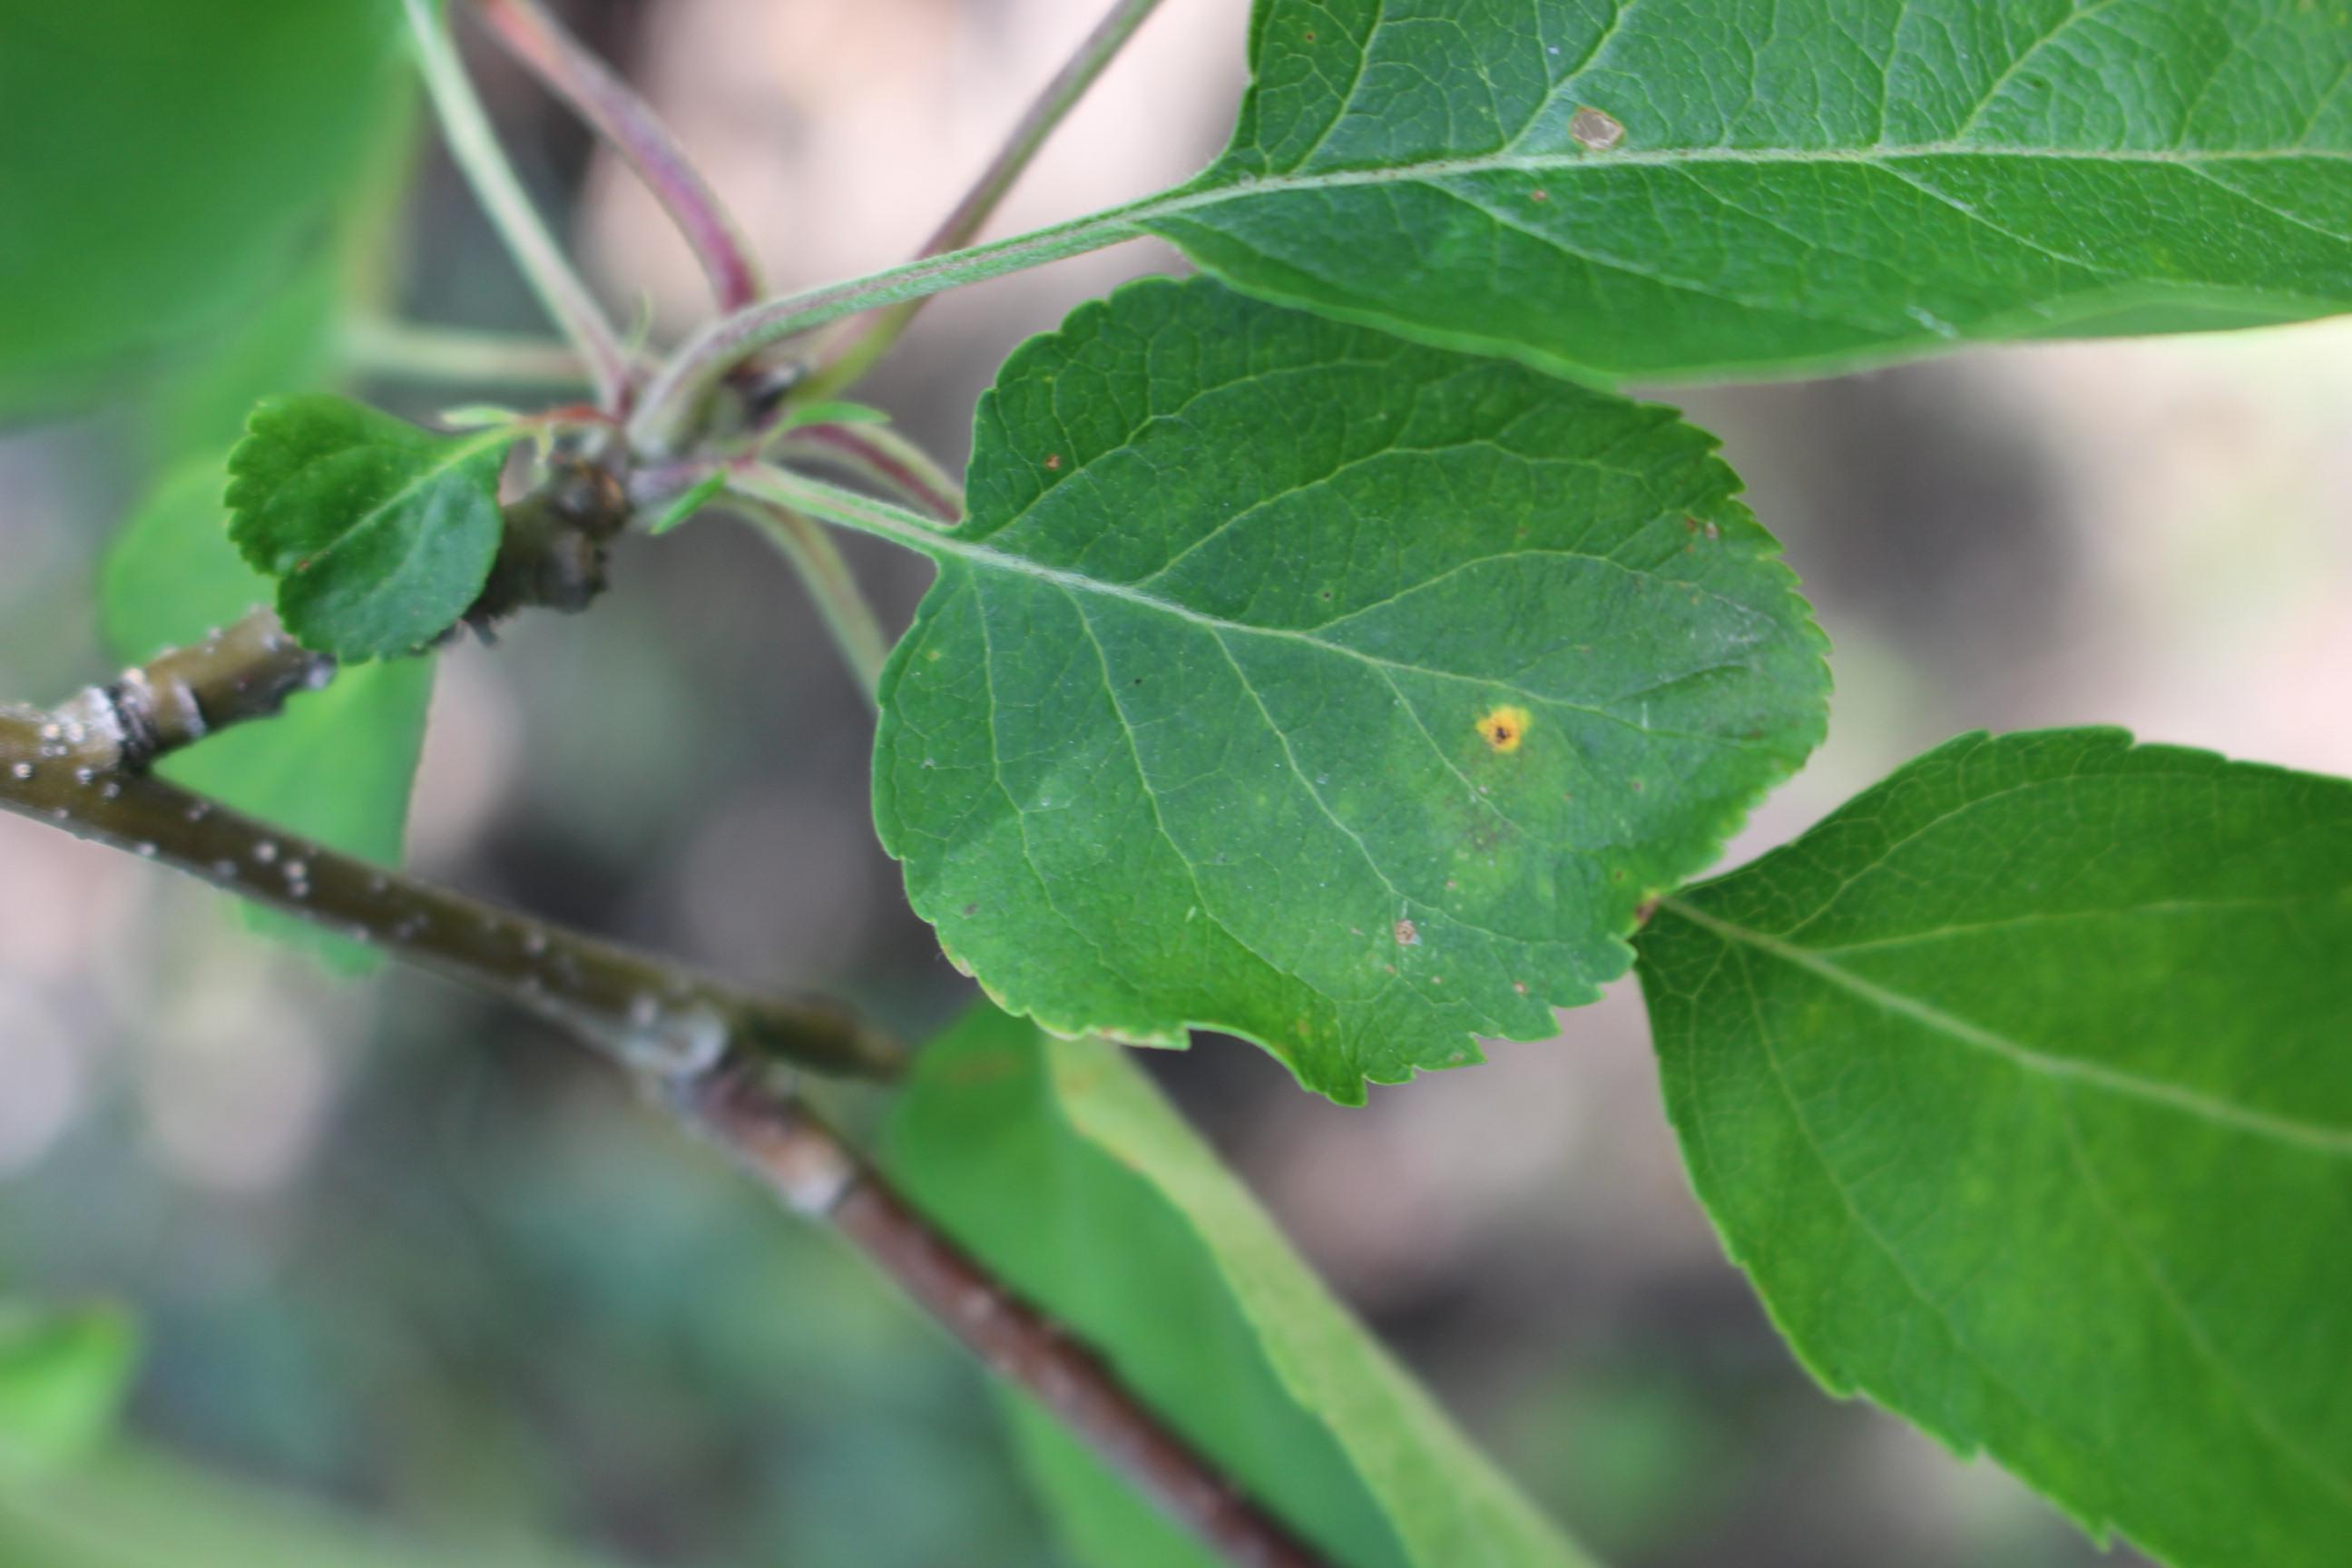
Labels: rust